Masig Island, Queensland

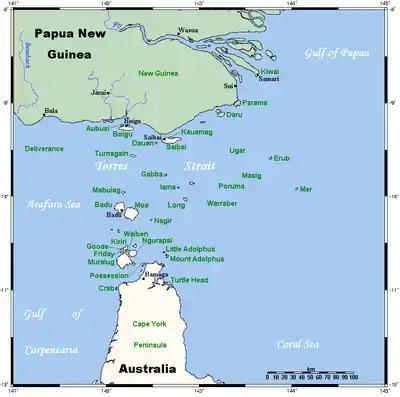
A map of the Torres Strait Islands showing "Masig" in the north-eastern waters of Torres Strait

Masig Island, also known as Yorke Island, is an island and locality in the Torres Strait Island Region, Queensland, Australia. In the , Masig Island had a population of 283 people.